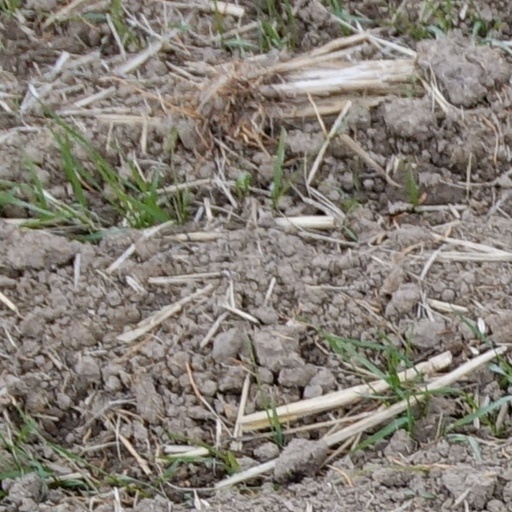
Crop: wheat